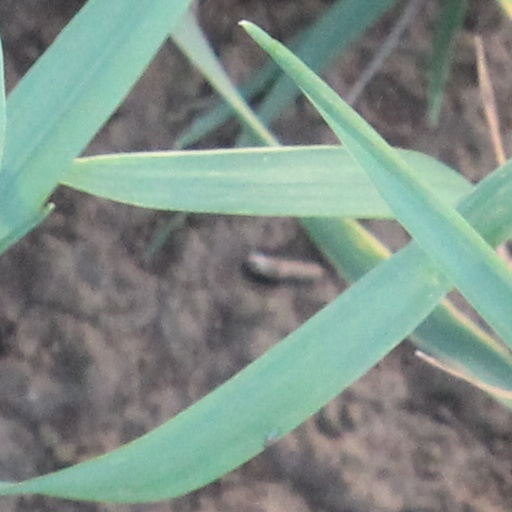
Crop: wheat